White Knight Chronicles II

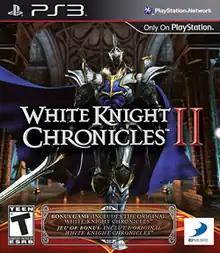
North American box art

White Knight Chronicles II is a video game developed by Level-5 and published by Sony Computer Entertainment in Japan and Europe and by D3 Publisher in North America for the PlayStation 3. The game is a direct sequel to "White Knight Chronicles" (2008). The game was released in Japan on July 8, 2010, in PAL regions in June 2011, and in North America on September 13.